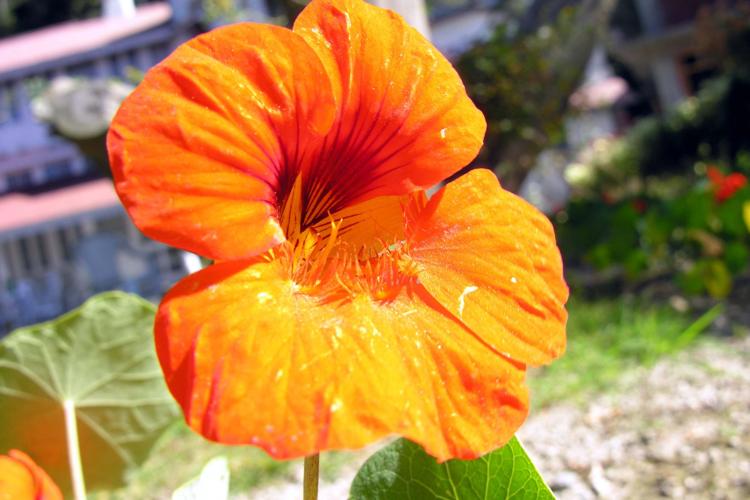
Label: watercress